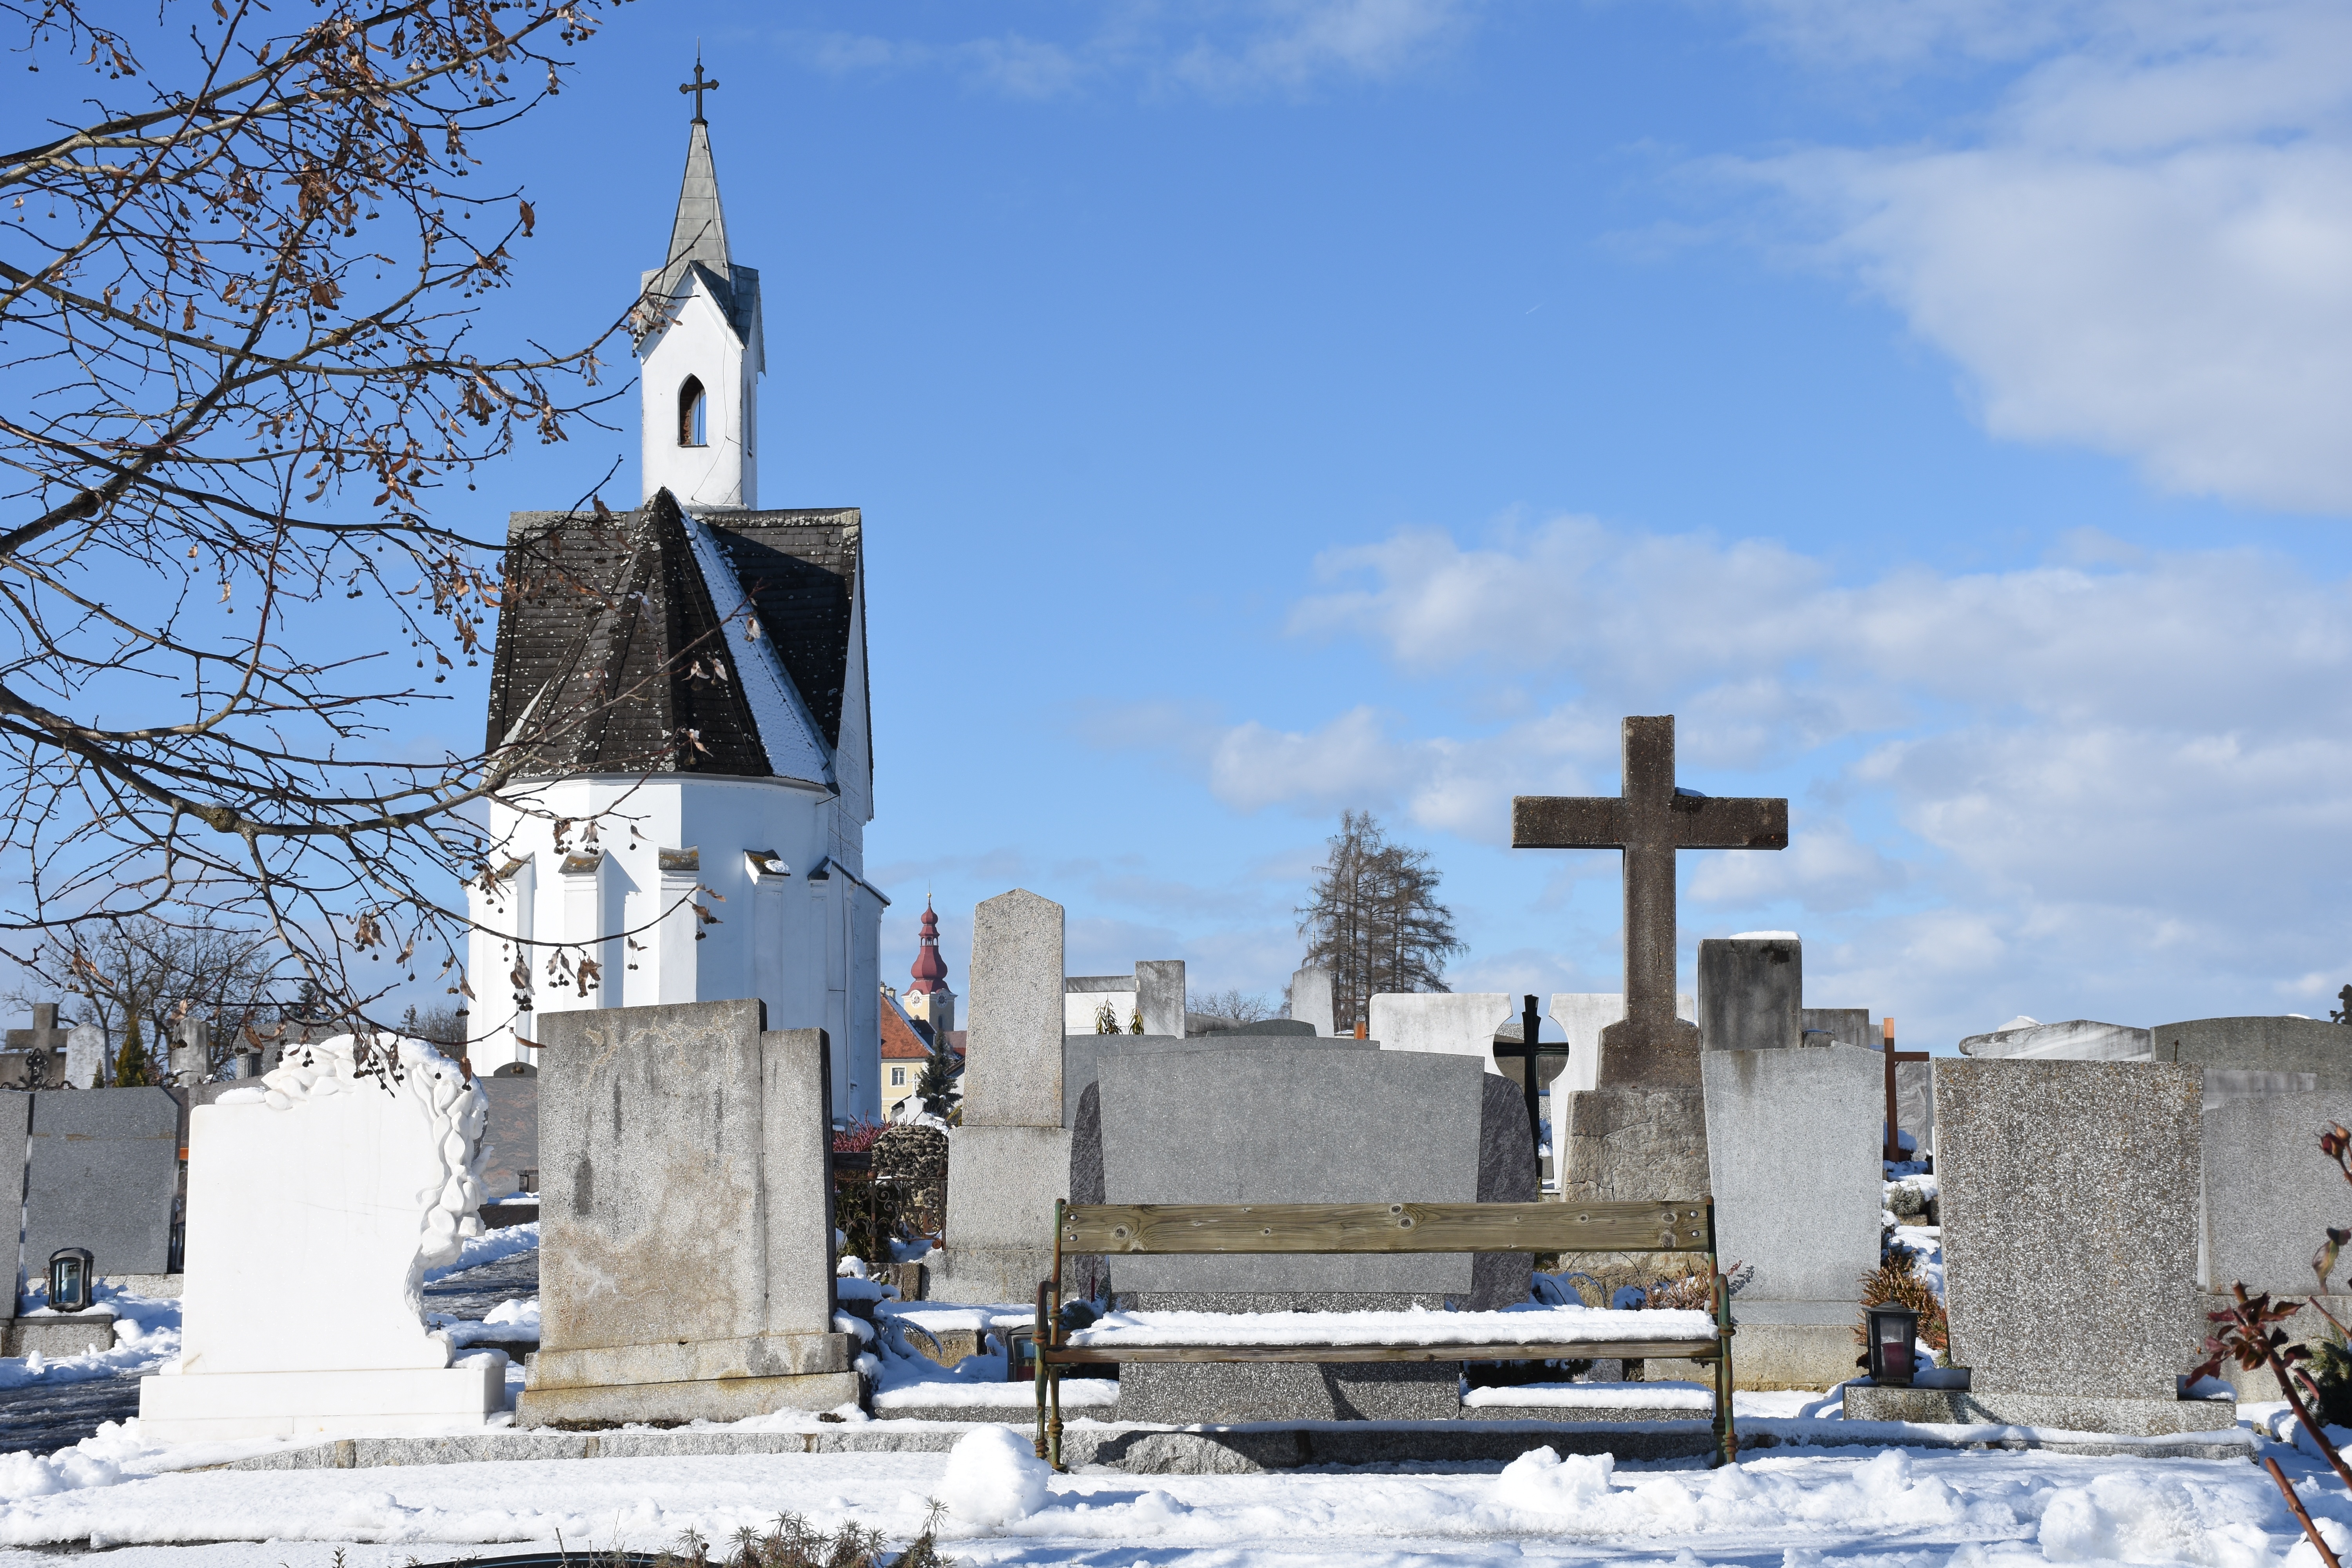
tree, snow, winter, sky, building, atmosphere, monument, village, church, chapel, cemetery, place of worship, bell tower, memorial, steeple, graves, grave stones, historic site, bench with snow